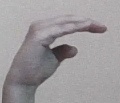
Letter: jeem